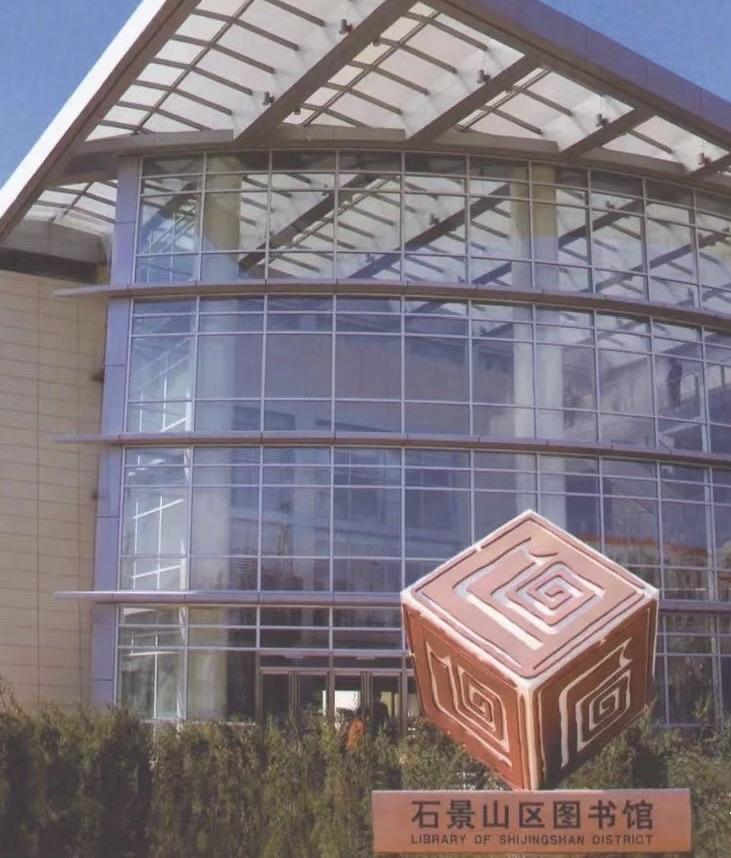
地标名称：石景山区图书馆
所在城市：北京市·石景山区